Pablo Íñiguez

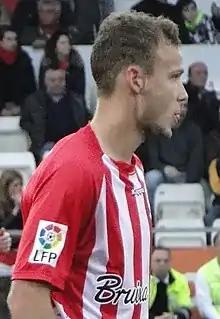
Íñiguez with Girona in 2015

Pablo Íñiguez de Heredia Larraz (born 20 January 1994), known as Íñiguez, is a Spanish professional footballer who plays mainly as a central defender but also as a defensive midfielder.